Mérens horse

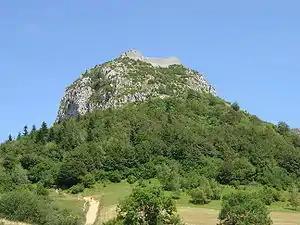
A view of the fortress of Château de Montségur

The head has a straight or slightly concave facial profile, a flat forehead, and wide, short ears. A distinguishing characteristic of the breed is a "beard" of hair growing below the cheeks. Small white markings are allowed on the face, but never on the legs. The neck is of medium length in the modern Mérens, and often shorter and broader in the traditional version. The shoulders are sloping and moderately long, and the chest wide and deep. Pronounced withers are favored in those Mérens used for pack horses, but as with most mountain horses, many traditional Mérens have wide, flat withers. The girth is deep. The back is generally shorter in modern Mérens than in the traditional version, where horses with long, strong backs were preferred for use as pack horses. The croup is well-muscled and the tail low-set. The legs are strong and solid, with well-defined joints. They tend to be quite short, and some have hocks set too close together, a recurrent fault in mountain horses. The feet are large and well-formed, allowing the horses to go without shoes. There is little feathering on the lower legs.